Climate change in Delaware

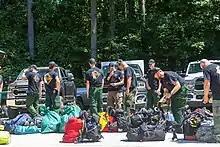
Delaware wildfire crew on assignment in California

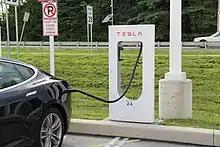
Tesla Supercharger, Delaware Welcome Center

According to the EPA, "the loss of tidal marshes could harm fish, reptiles, and birds that depend on a marsh for food or shelter. Blue crab, perch, weakfish, flounder, and rockfish rely on the tidal marshes in Delaware Bay to hide from predators and to feed on mussels, fiddler crabs, and other species. Sea turtles and shorebirds feed on some of the species that inhabit these marshes. Great blue herons, black ducks, ospreys, red-winged blackbirds, and several other bird species also use the salt marshes in Delaware Bay. As marshes erode, fish may benefit initially as more tidal channels form, which would make more marsh accessible. But after a point, erosion would make less marsh available, and populations of fish and birds would decline. The loss of bay beaches and tidal flats would also threaten some species. Delaware Bay is a major stopover area for six species of migratory shorebirds that feed on its beaches and tidal flats, including most of the Western Hemisphere’s red knot population. Nearly a million birds feed on the horseshoe crab eggs on the bay’s sandy beaches. Diamondback terrapin nest on estuarine beaches along Delaware’s inland bays".